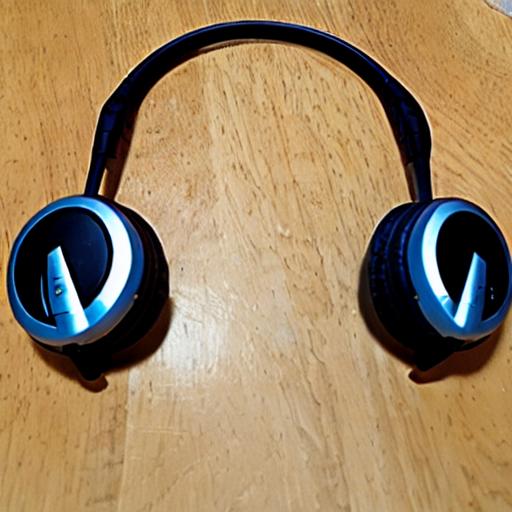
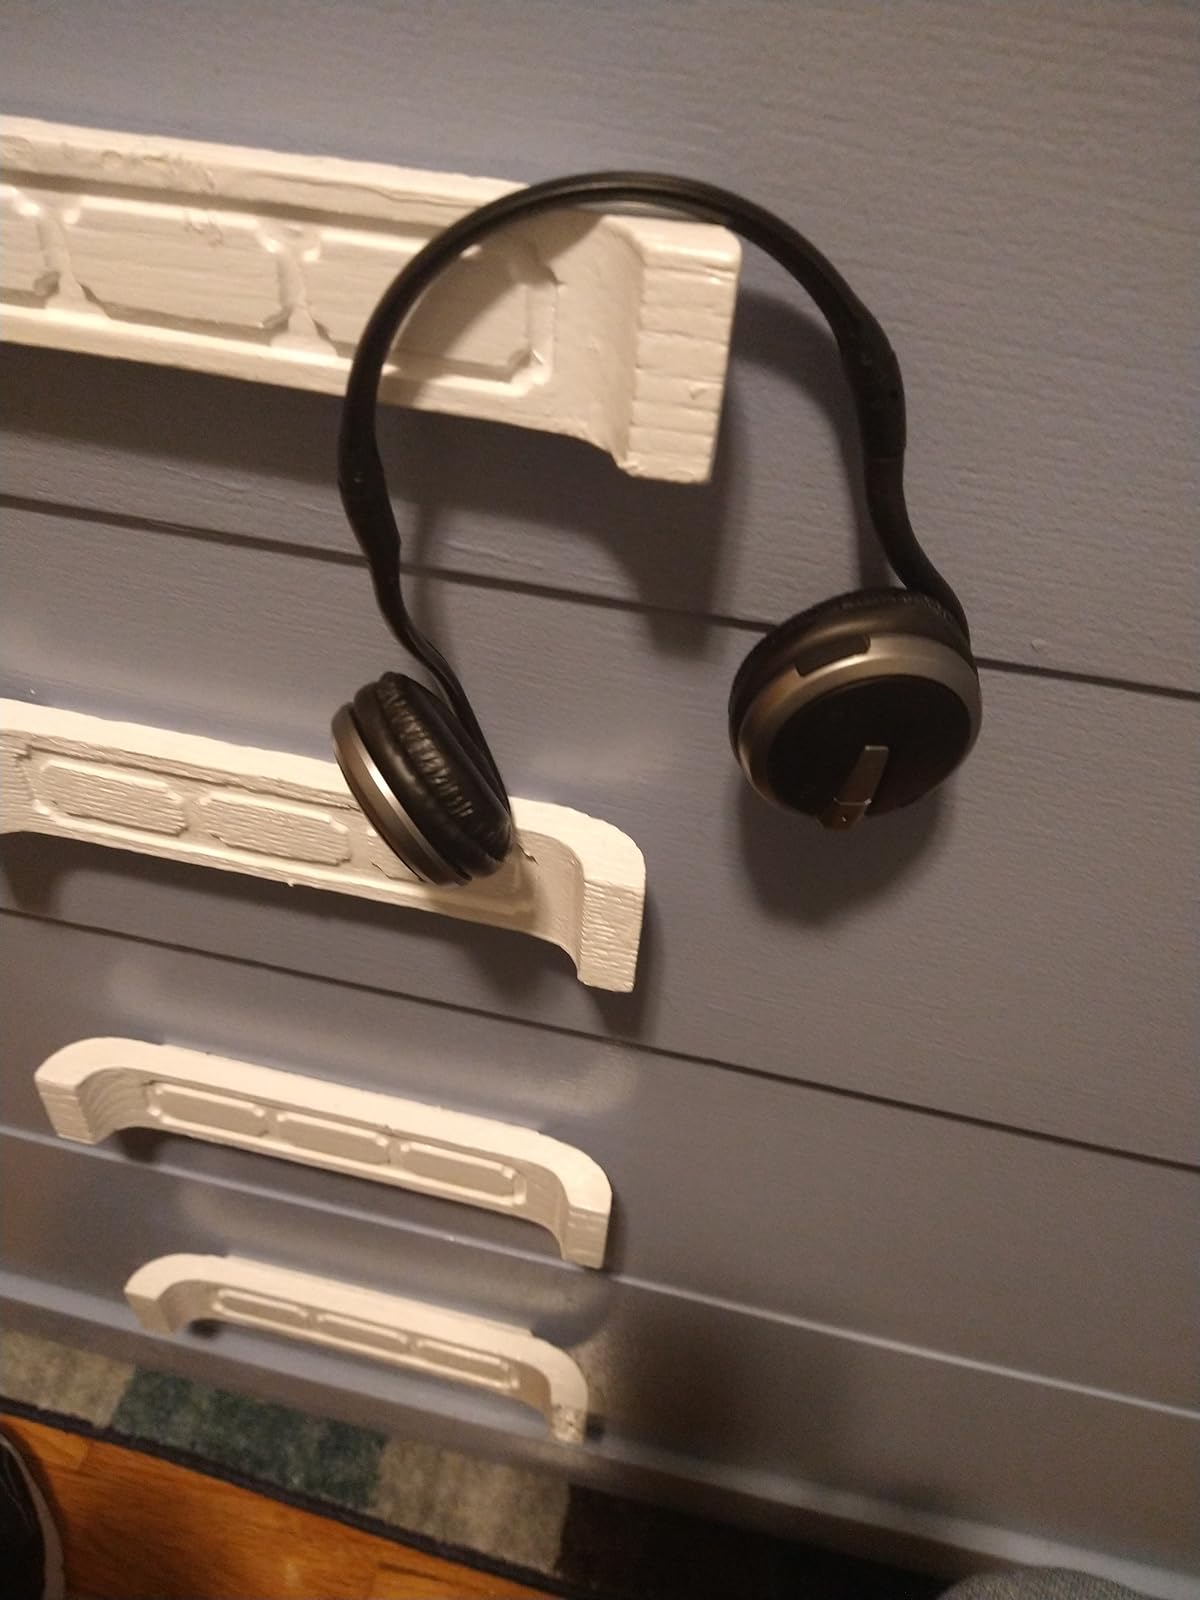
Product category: headphones
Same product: no